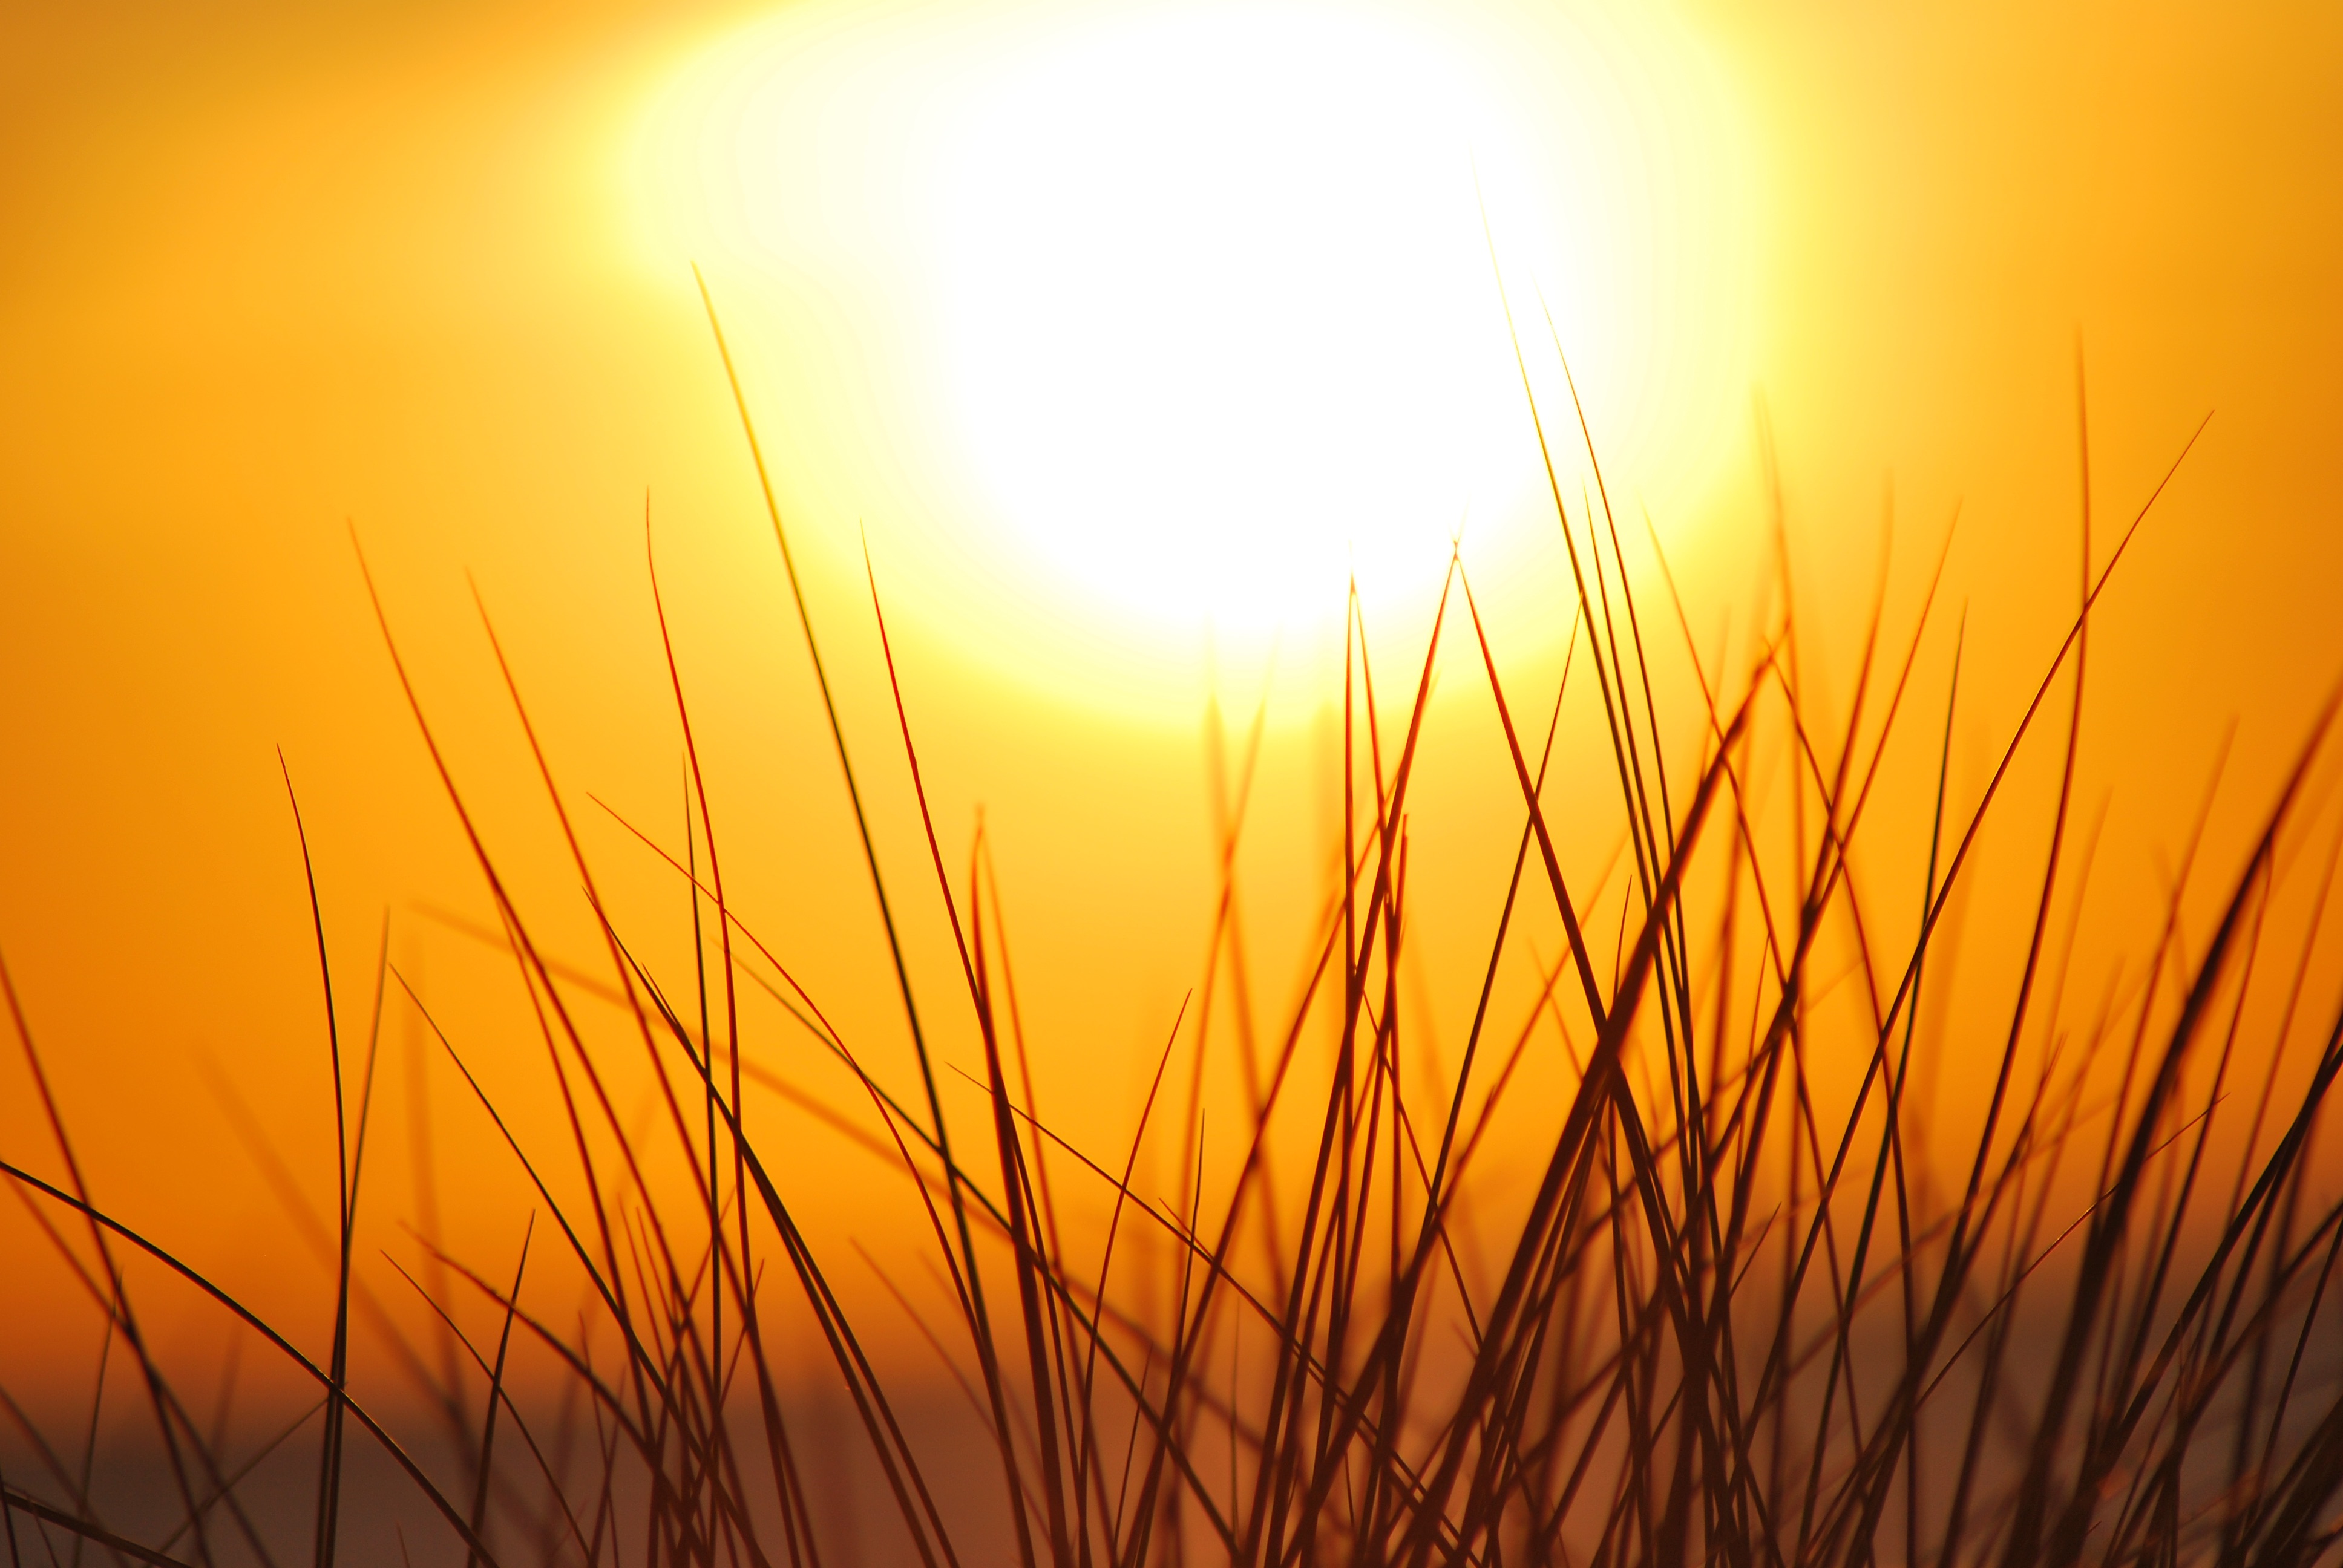
grass, horizon, light, plant, sky, sun, sunrise, sunset, field, prairie, sunlight, morning, dawn, atmosphere, dusk, evening, line, yellow, macro photography, astronomical object, grass family